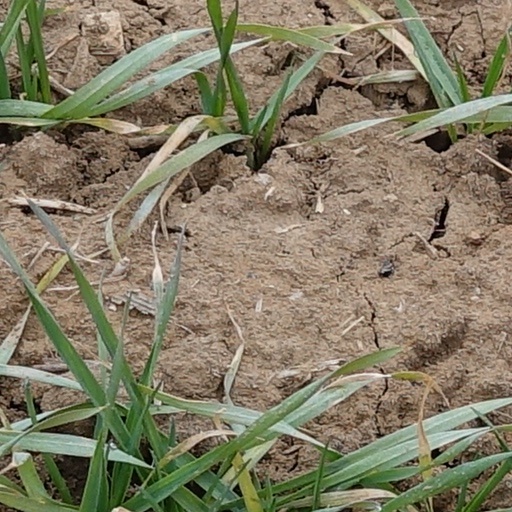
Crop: wheat